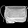
Label: Bag